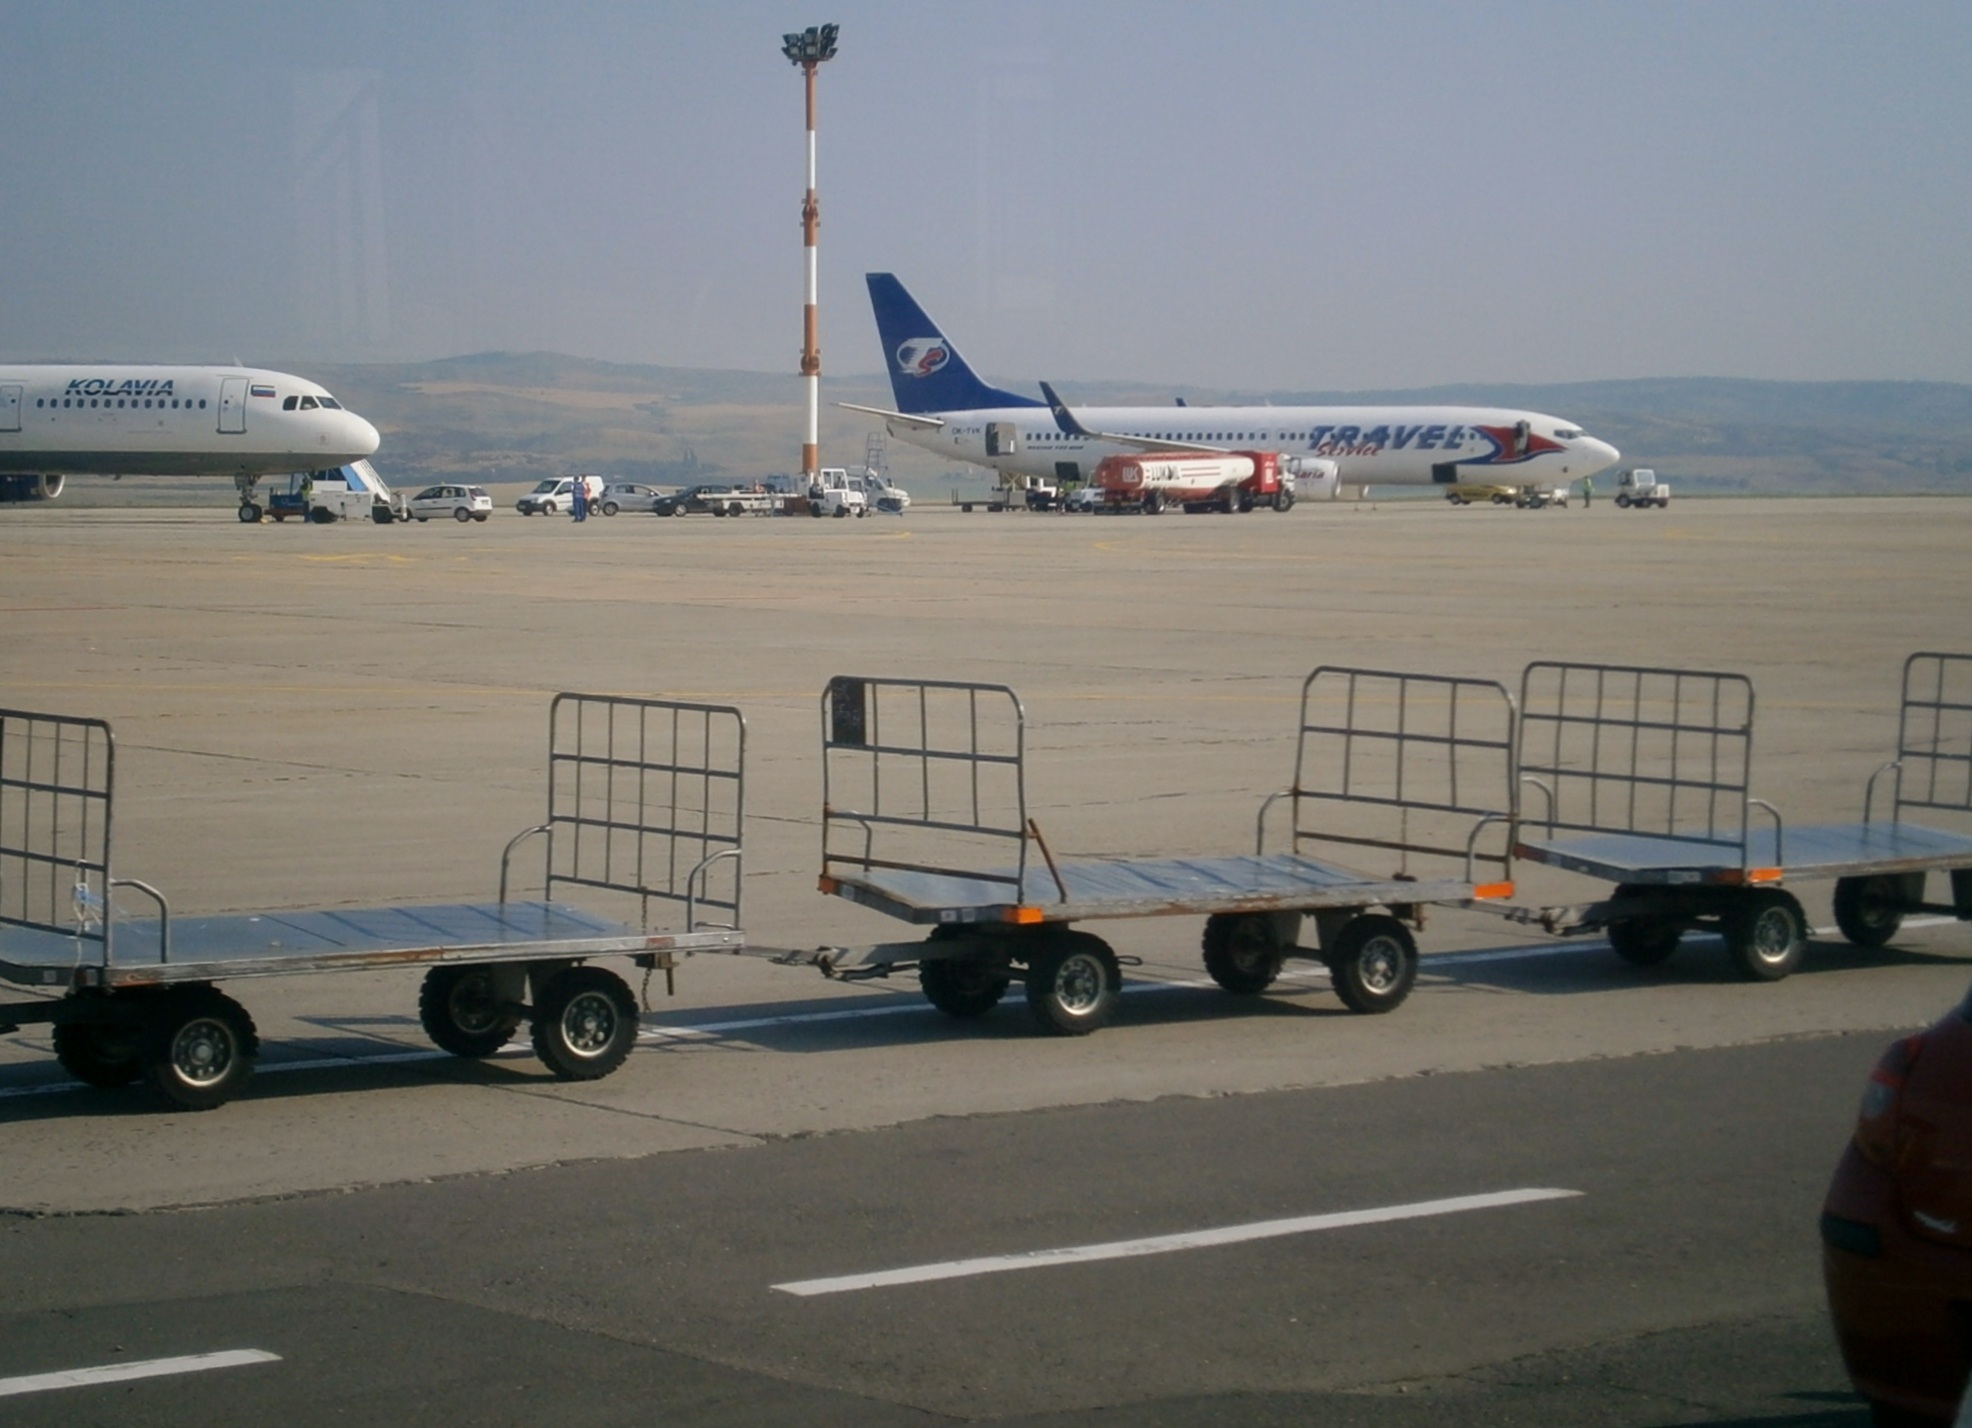
airport, airplane, aircraft, vehicle, airline, aviation, flight, infrastructure, airliner, carts, geographical feature, atmosphere of earth